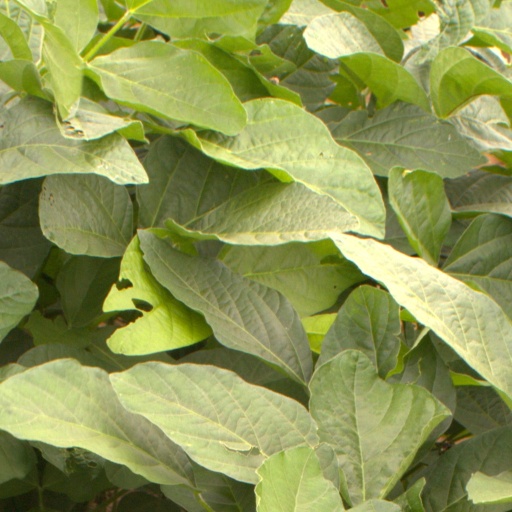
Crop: soybean